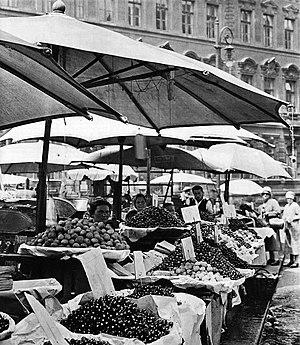
Le marché aux fruits est un espace public de Prague, formant une petite place triangulaire, située dans la Vieille Ville de Prague, dans le district de Prague 1. Elle est parallèle à la rue Na Příkope.